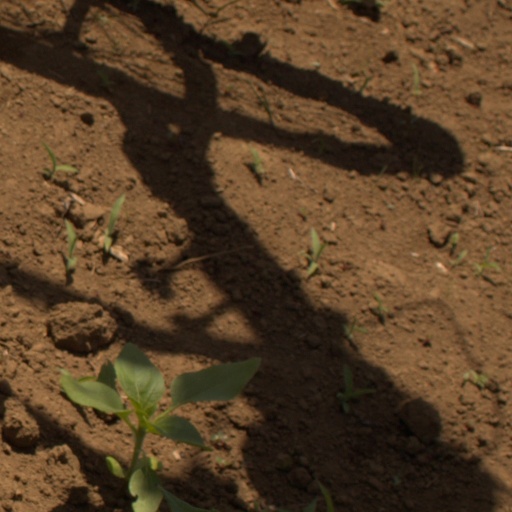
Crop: Jerusalem artichoke